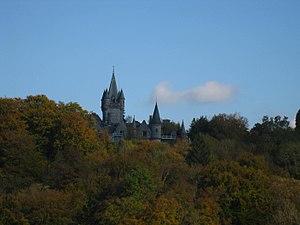
Château de Noisy - Belgique. Vue de château de Vêves.
Le château de Vêves est situé à Celles.